The Squirt and the Whale

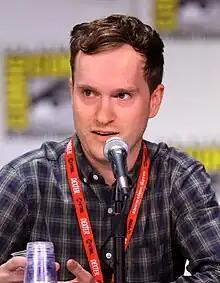
Matt Warburton wrote "The Squirt and the Whale."

The episode was written by Matt Warburton, his ninth writing credit for the series, and was directed by Lance Kramer.